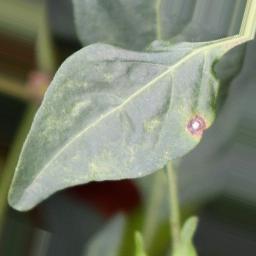
Label: cercospora